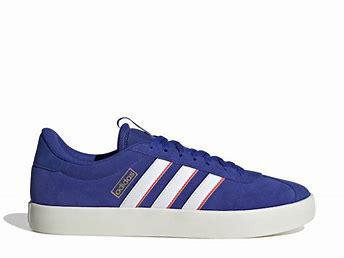
Brand: Adidas
Model: VL Court 3